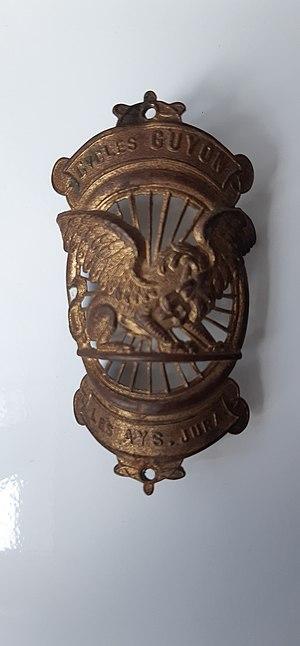
Plaque de vélo. A noter la faute d'orthographe, il manque de ""H"" dans le nom de la commune
Les Hays est une commune française située dans le département du Jura en région Bourgogne-Franche-Comté.